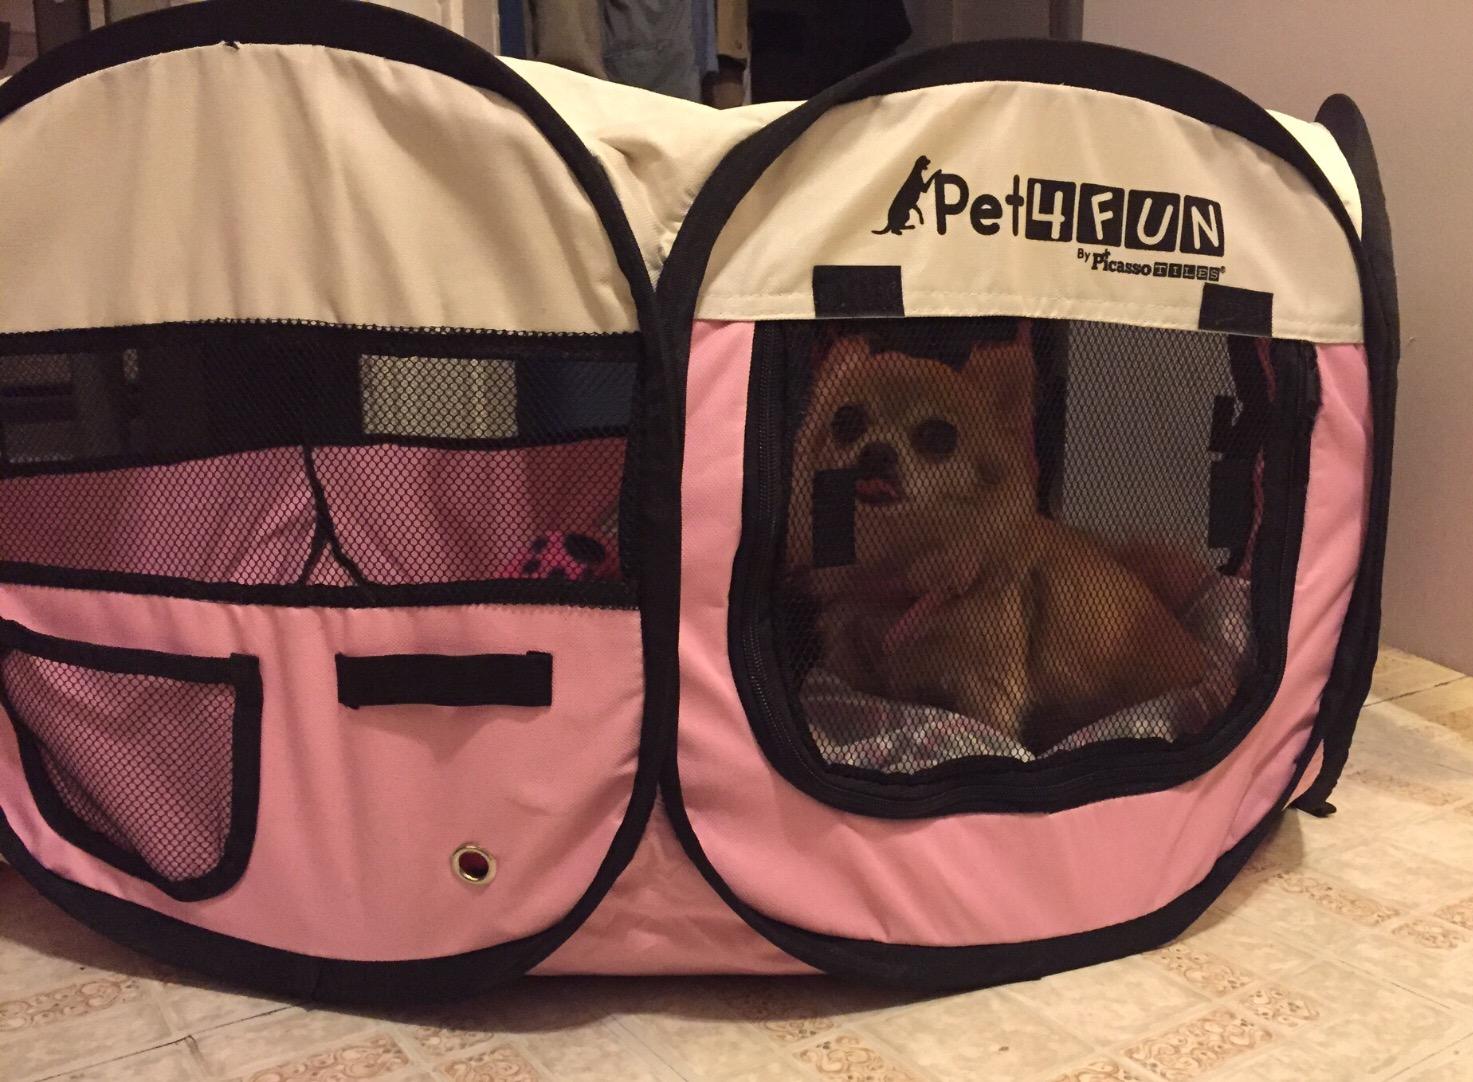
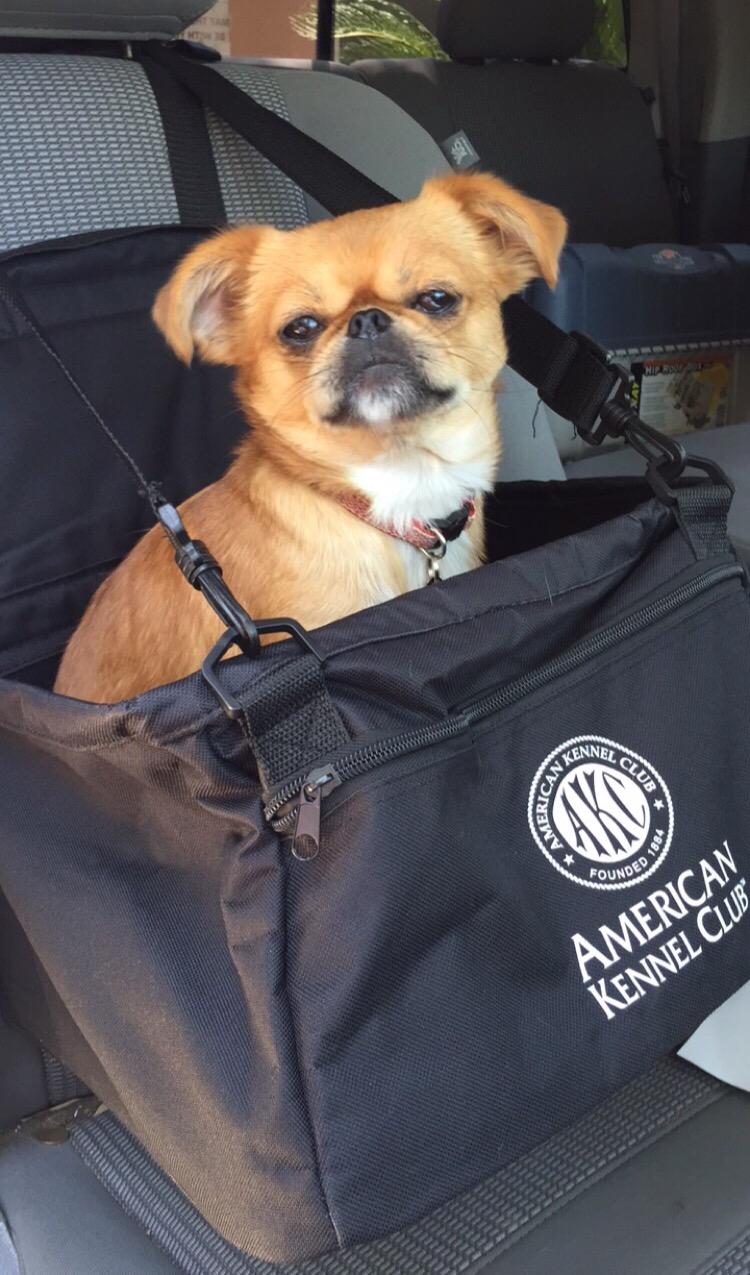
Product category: items_kennel
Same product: no